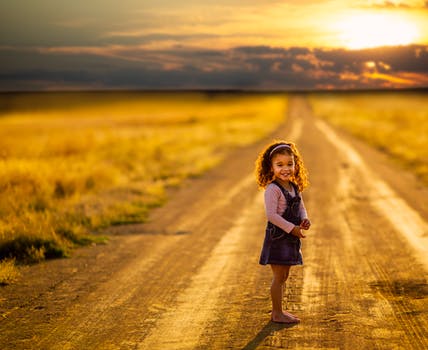
Label: No Watermark